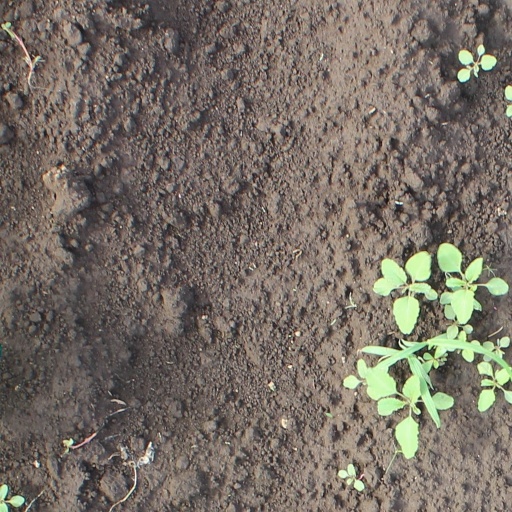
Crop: soybean